Mincio

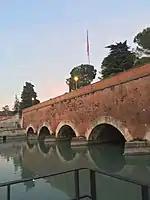
The bridge in Peschiera del Garda where Lake Garda discharges into the Mincio, denoting the beginning of the river.

The river is the main outlet of Lake Garda. It is a part of the "Sarca-Mincio" river system which also includes the river Sarca and the Lake Garda. The river starts from the south-eastern tip of the lake at the town of Peschiera del Garda and then flows for about past Mantua and into the river Po. From Lake Garda until it reaches Pozzolo, it forms the boundary between Veneto and Lombardy regions.